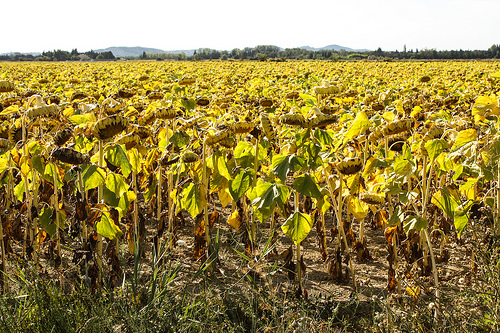
Flower: sunflower